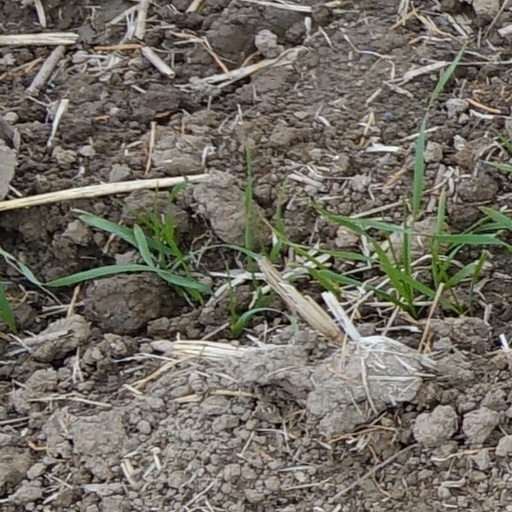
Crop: wheat